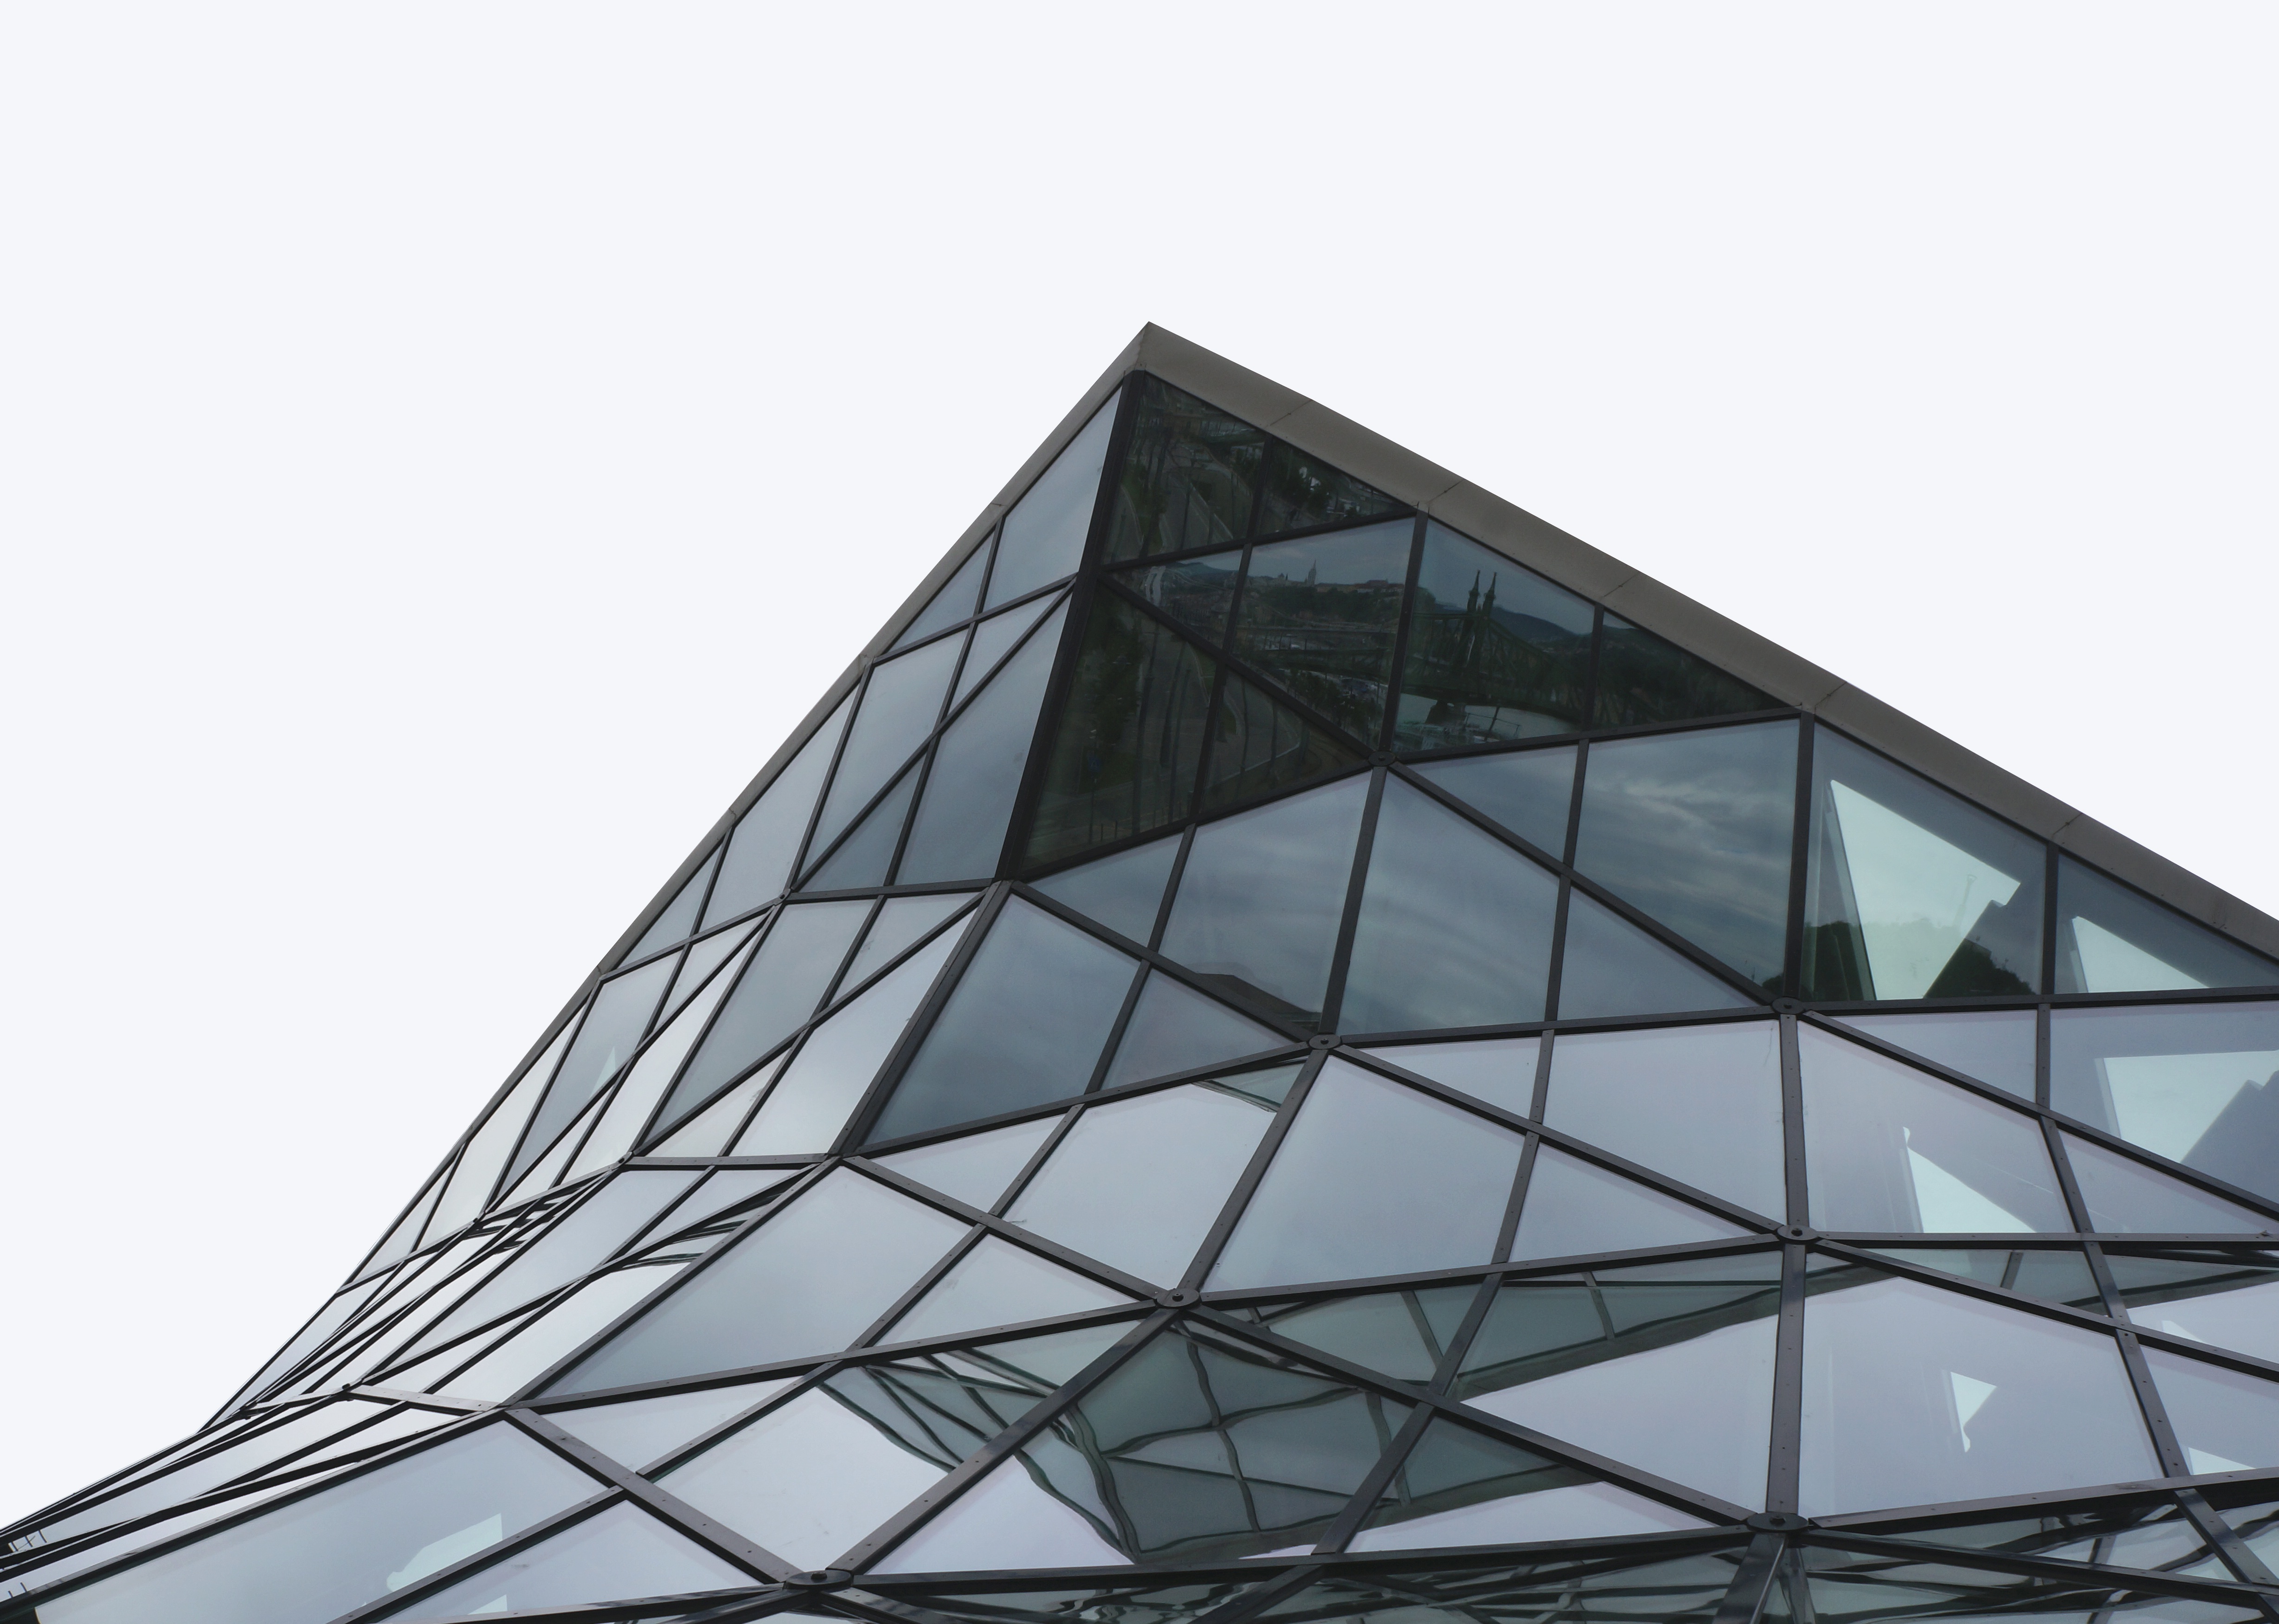
architecture, structure, glass, skyscraper, line, tower, facade, tower block, symmetry, headquarters, daylighting